Julien Dumora

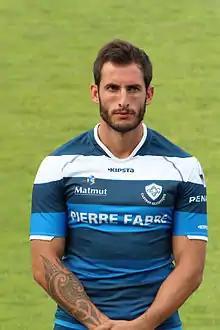
Dumora in 2015

Julien Dumora (born 23 March 1988 in Arudy, France) is a French professional rugby union player. He currently plays at full back for Castres in the Top 14.